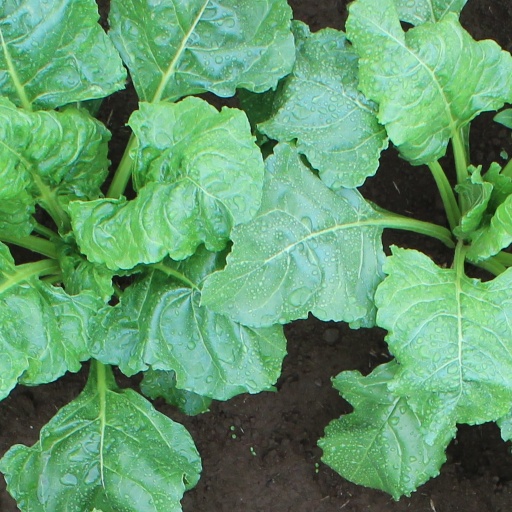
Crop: sugar beet